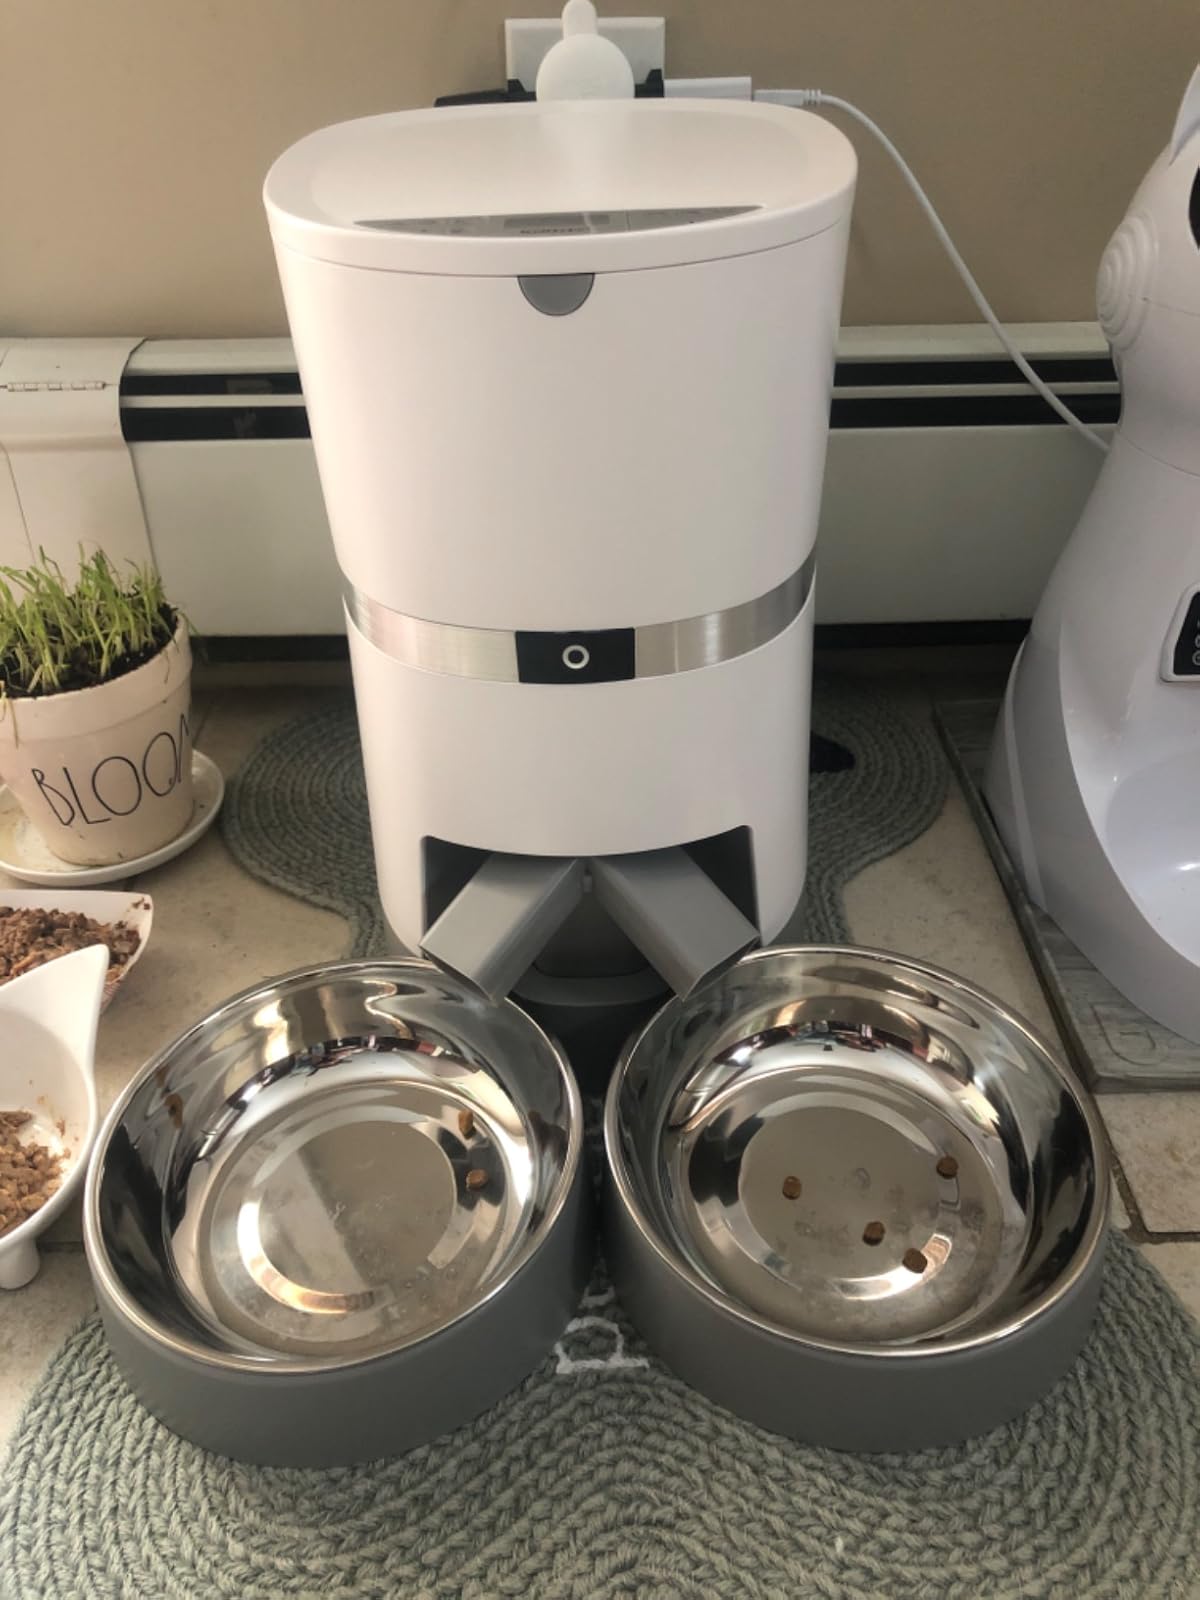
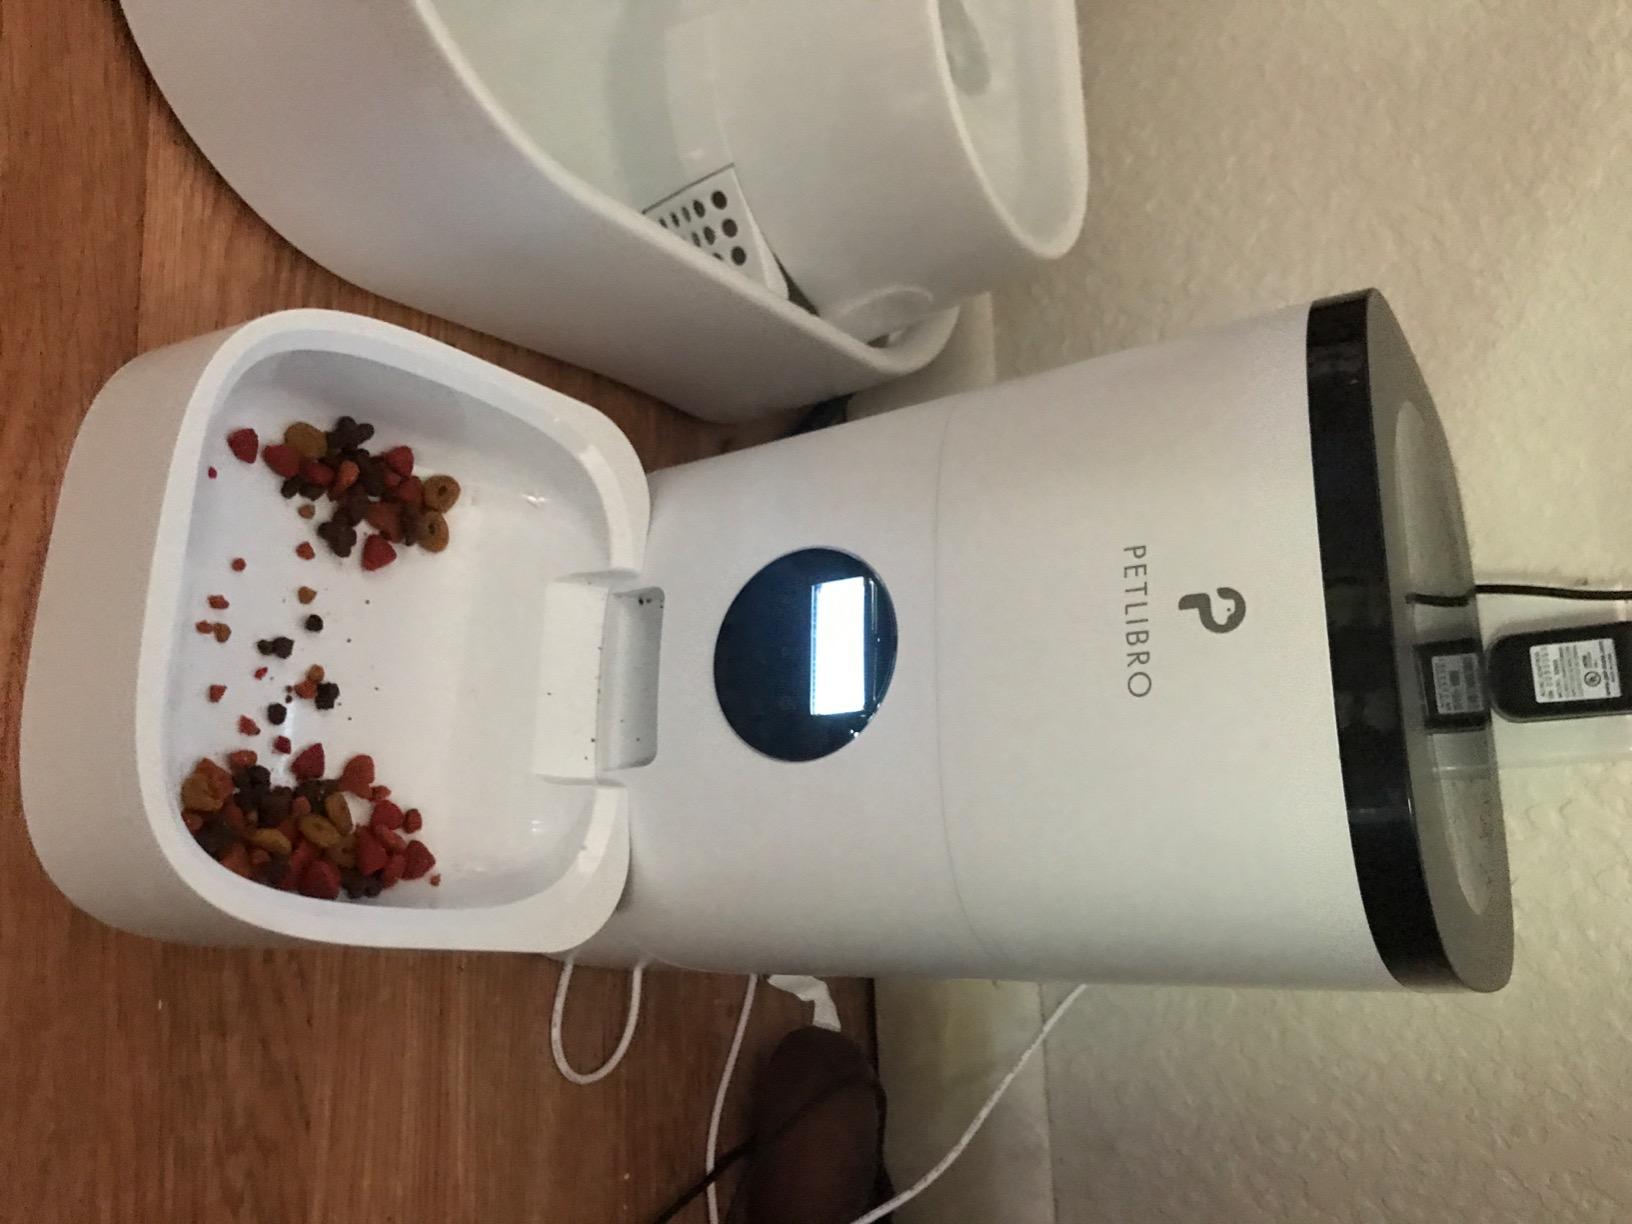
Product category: items_feeder
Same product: no